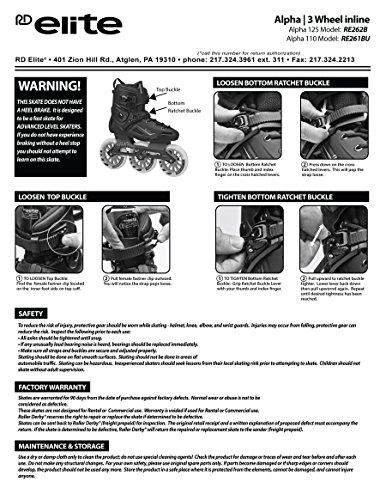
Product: Roller Derby Elite Alpha 110mm 3-Wheel Inline Skate
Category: Sports & Outdoors | Outdoor Recreation | Skates, Skateboards & Scooters | Inline & Roller Skating | Inline Skates
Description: Recreational fitness inline roller skates.
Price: $193.69 - $199.99
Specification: Shipping Weight: 9.6 pounds (View shipping rates and policies)|ASIN: B07YTHJ8HB|    #22    in Racing Skates